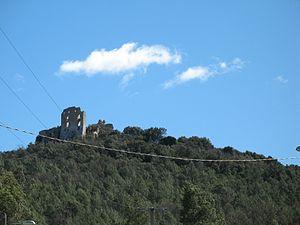
Forcalqueiret LeCastellas Vue du Nord (détail)
Forcalqueiret est une commune française située dans le département du Var en région Provence-Alpes-Côte d'Azur.